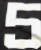
Number: 5